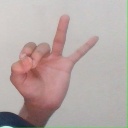
अक्षर: ण